Rubis-class submarine

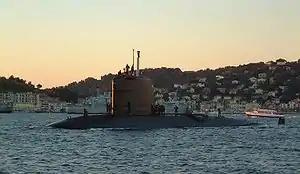
"Rubis"

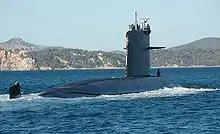
"Saphir"

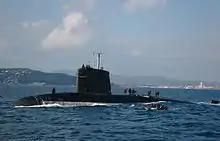
"Casabianca"

The first hull was laid down in December 1976 and launched in 1979. The first ship cost 850 million French francs to build. The first three vessels originally sported the names "Provence", "Bretagne" and "Bourgogne" respectively, but their names were changed to their current monikers in November 1980. "Rubis" was financed via the Third Military Equipment Plan, and the following three hulls were part of the Fourth Military Equipment Plan. "Rubis" reactor went critical in February 1981 and trials began in June. Hulls five and six were ordered on 17 October 1984 and the seventh on 24 April 1990. However, plans for the eighth submarine of the class were cancelled in September 1991 and construction for the seventh was delayed. Eventually construction of the seventh hull was cancelled in June 1992, but not before the French Navy attempted to sell the vessel as a conventionally-powered submarine, but found no buyers. All six submarines are based at Toulon as part of the "Escadrille de sous-marins nucléaires d'attaque".